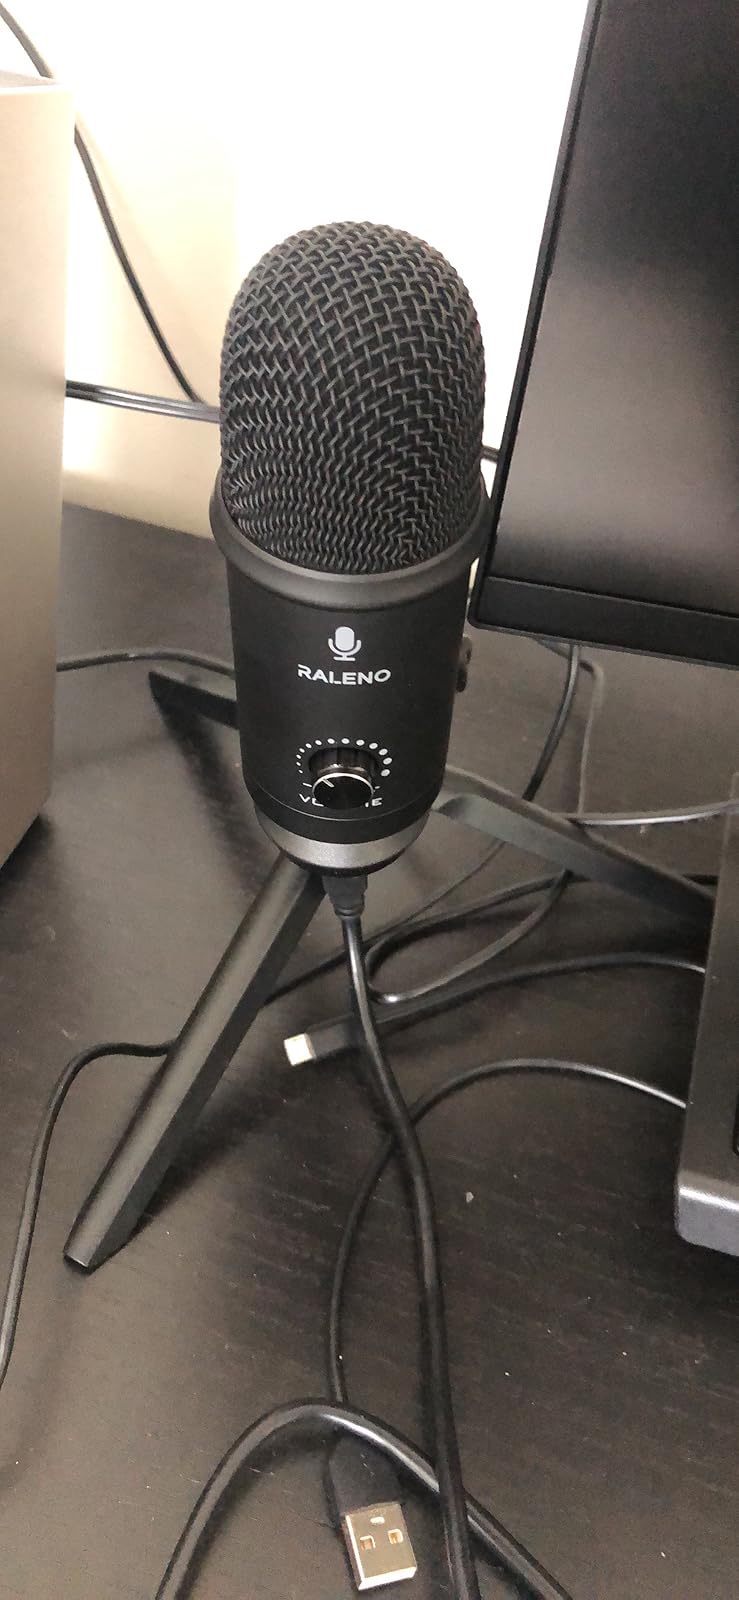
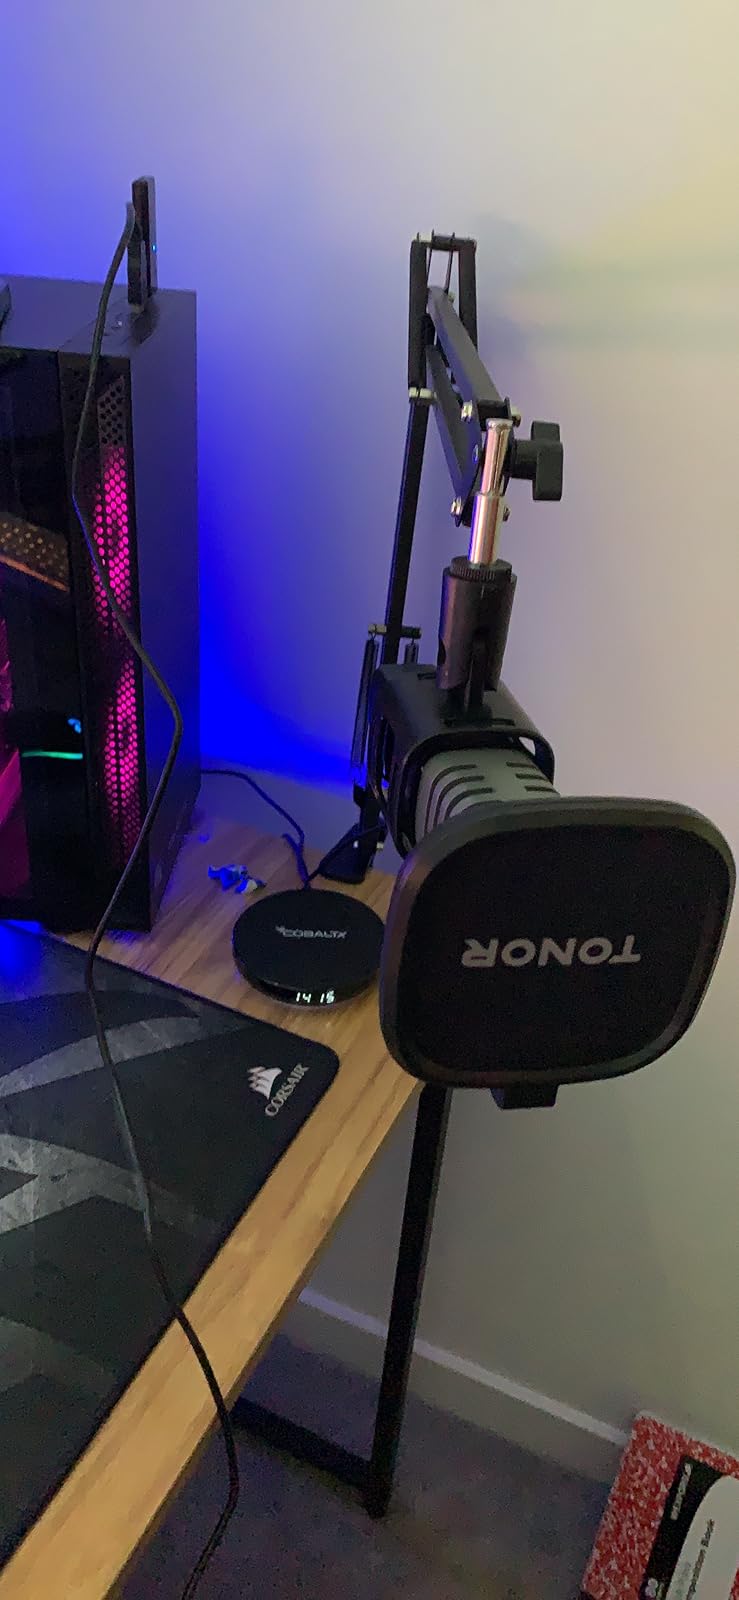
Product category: microphone
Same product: no